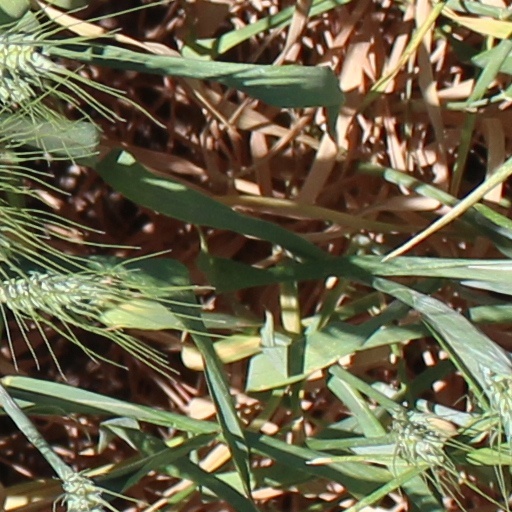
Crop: wheat